Dabrafenib

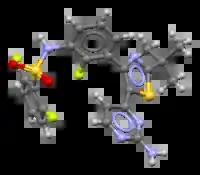

Dabrafenib, sold under the brand name Tafinlar among others, is an anti-cancer medication used for the treatment of cancers associated with a mutated version of the gene BRAF. Dabrafenib acts as an inhibitor of the associated enzyme B-Raf, which plays a role in the regulation of cell growth.